Richard O'Connor

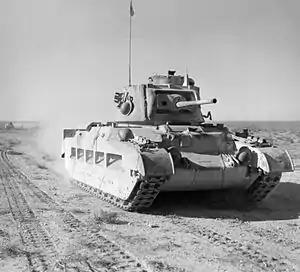
A Matilda tank advances through Egypt as part of Operation Compass.

During November, O'Connor was appointed an acting lieutenant-general in recognition of the increased size of his command.